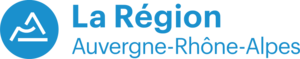
Les Cars Auvergne-Rhône-Alpes est le réseau de Ligne express régionale de la région administrative Auvergne-Rhône-Alpes.
Le conseil régional d'Auvergne-Rhône-Alpes est l'assemblée délibérante de la région française Auvergne-Rhône-Alpes, collectivité territoriale décentralisée agissant sur le territoire régional.